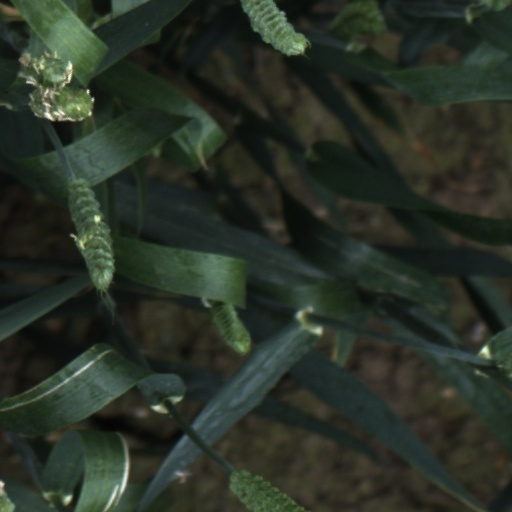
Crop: wheat